Bregenz

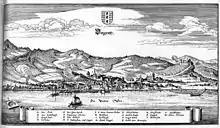
Bregenz, Chalcography by Caspar Merian, about 1650

The first settlements date from 1500 BC. The Brigantii are mentioned by Strabo as a Celtic sub-tribe in this region of the Alps. In the 5th century BC, the Celts settled at Brigantion, which became one of their most heavily fortified locations. After a series of battles in 15 BC, the Romans conquered Brigantion and the city became a Roman camp. It was conferred the status of a municipality (Brigantium) around 50 AD. Brigantium was the seat of the Roman admiralty for Lake Constance and included a theatre. In 259/60 Brigantium was destroyed by the Alemanni, Germanic peoples who settled in the area in around 450.